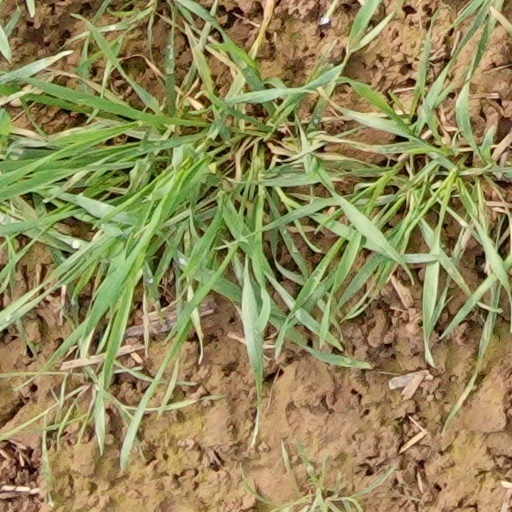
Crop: wheat